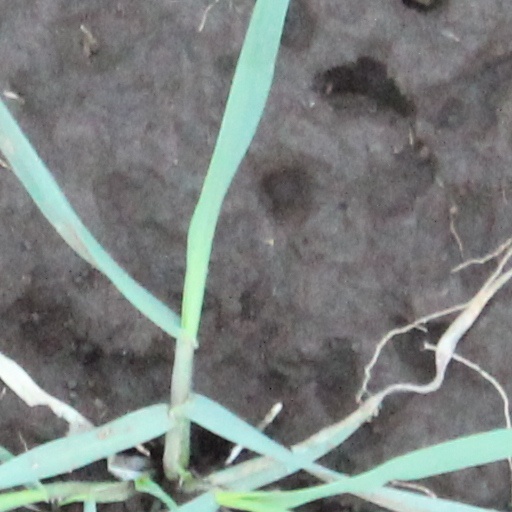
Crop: wheat